2021 Davao del Sur earthquake

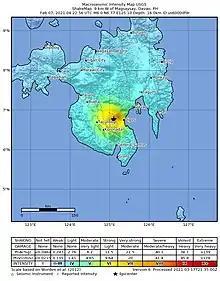
Macroseismic Intensity Shakemap of the Feb 07 2021 Davao del Sur Earthquake

It was first recorded as magnitude 6.3 by the Philippine Institute of Volcanology and Seismology, which later downgraded it to 6.1 at a shallow depth of 10 km. There was a foreshock which preceded the main quake, recorded 4.8 at 7:28 AM PST by Philippine Institute of Volcanology and Seismology with a PHIVOLCS Earthquake Intensity Scale of IV ("Moderately Strong"). The foreshock lasted 10–15 seconds which made people feel dizzy and nauseated.